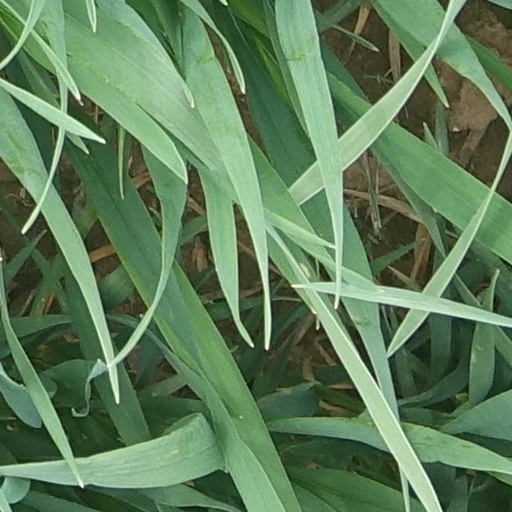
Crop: wheat